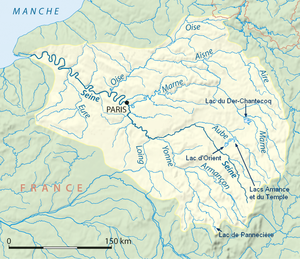
EPTB Seine Grands Lacs est un établissement public territorial de bassin créé en 1969 sous le nom d'Institution interdépartementale des barrages-réservoirs du bassin de la Seine. Regroupant les départements de l'ancienne Seine, il assure la mission d'écrêter les crues d'hiver et de printemps de la Seine et de ses principaux affluents et de soutenir leurs débits en été et en automne. L’EPTB Seine Grands Lacs agit dans le cadre du plan Seine en faveur de la réduction de la vulnérabilité des territoires aux inondations.